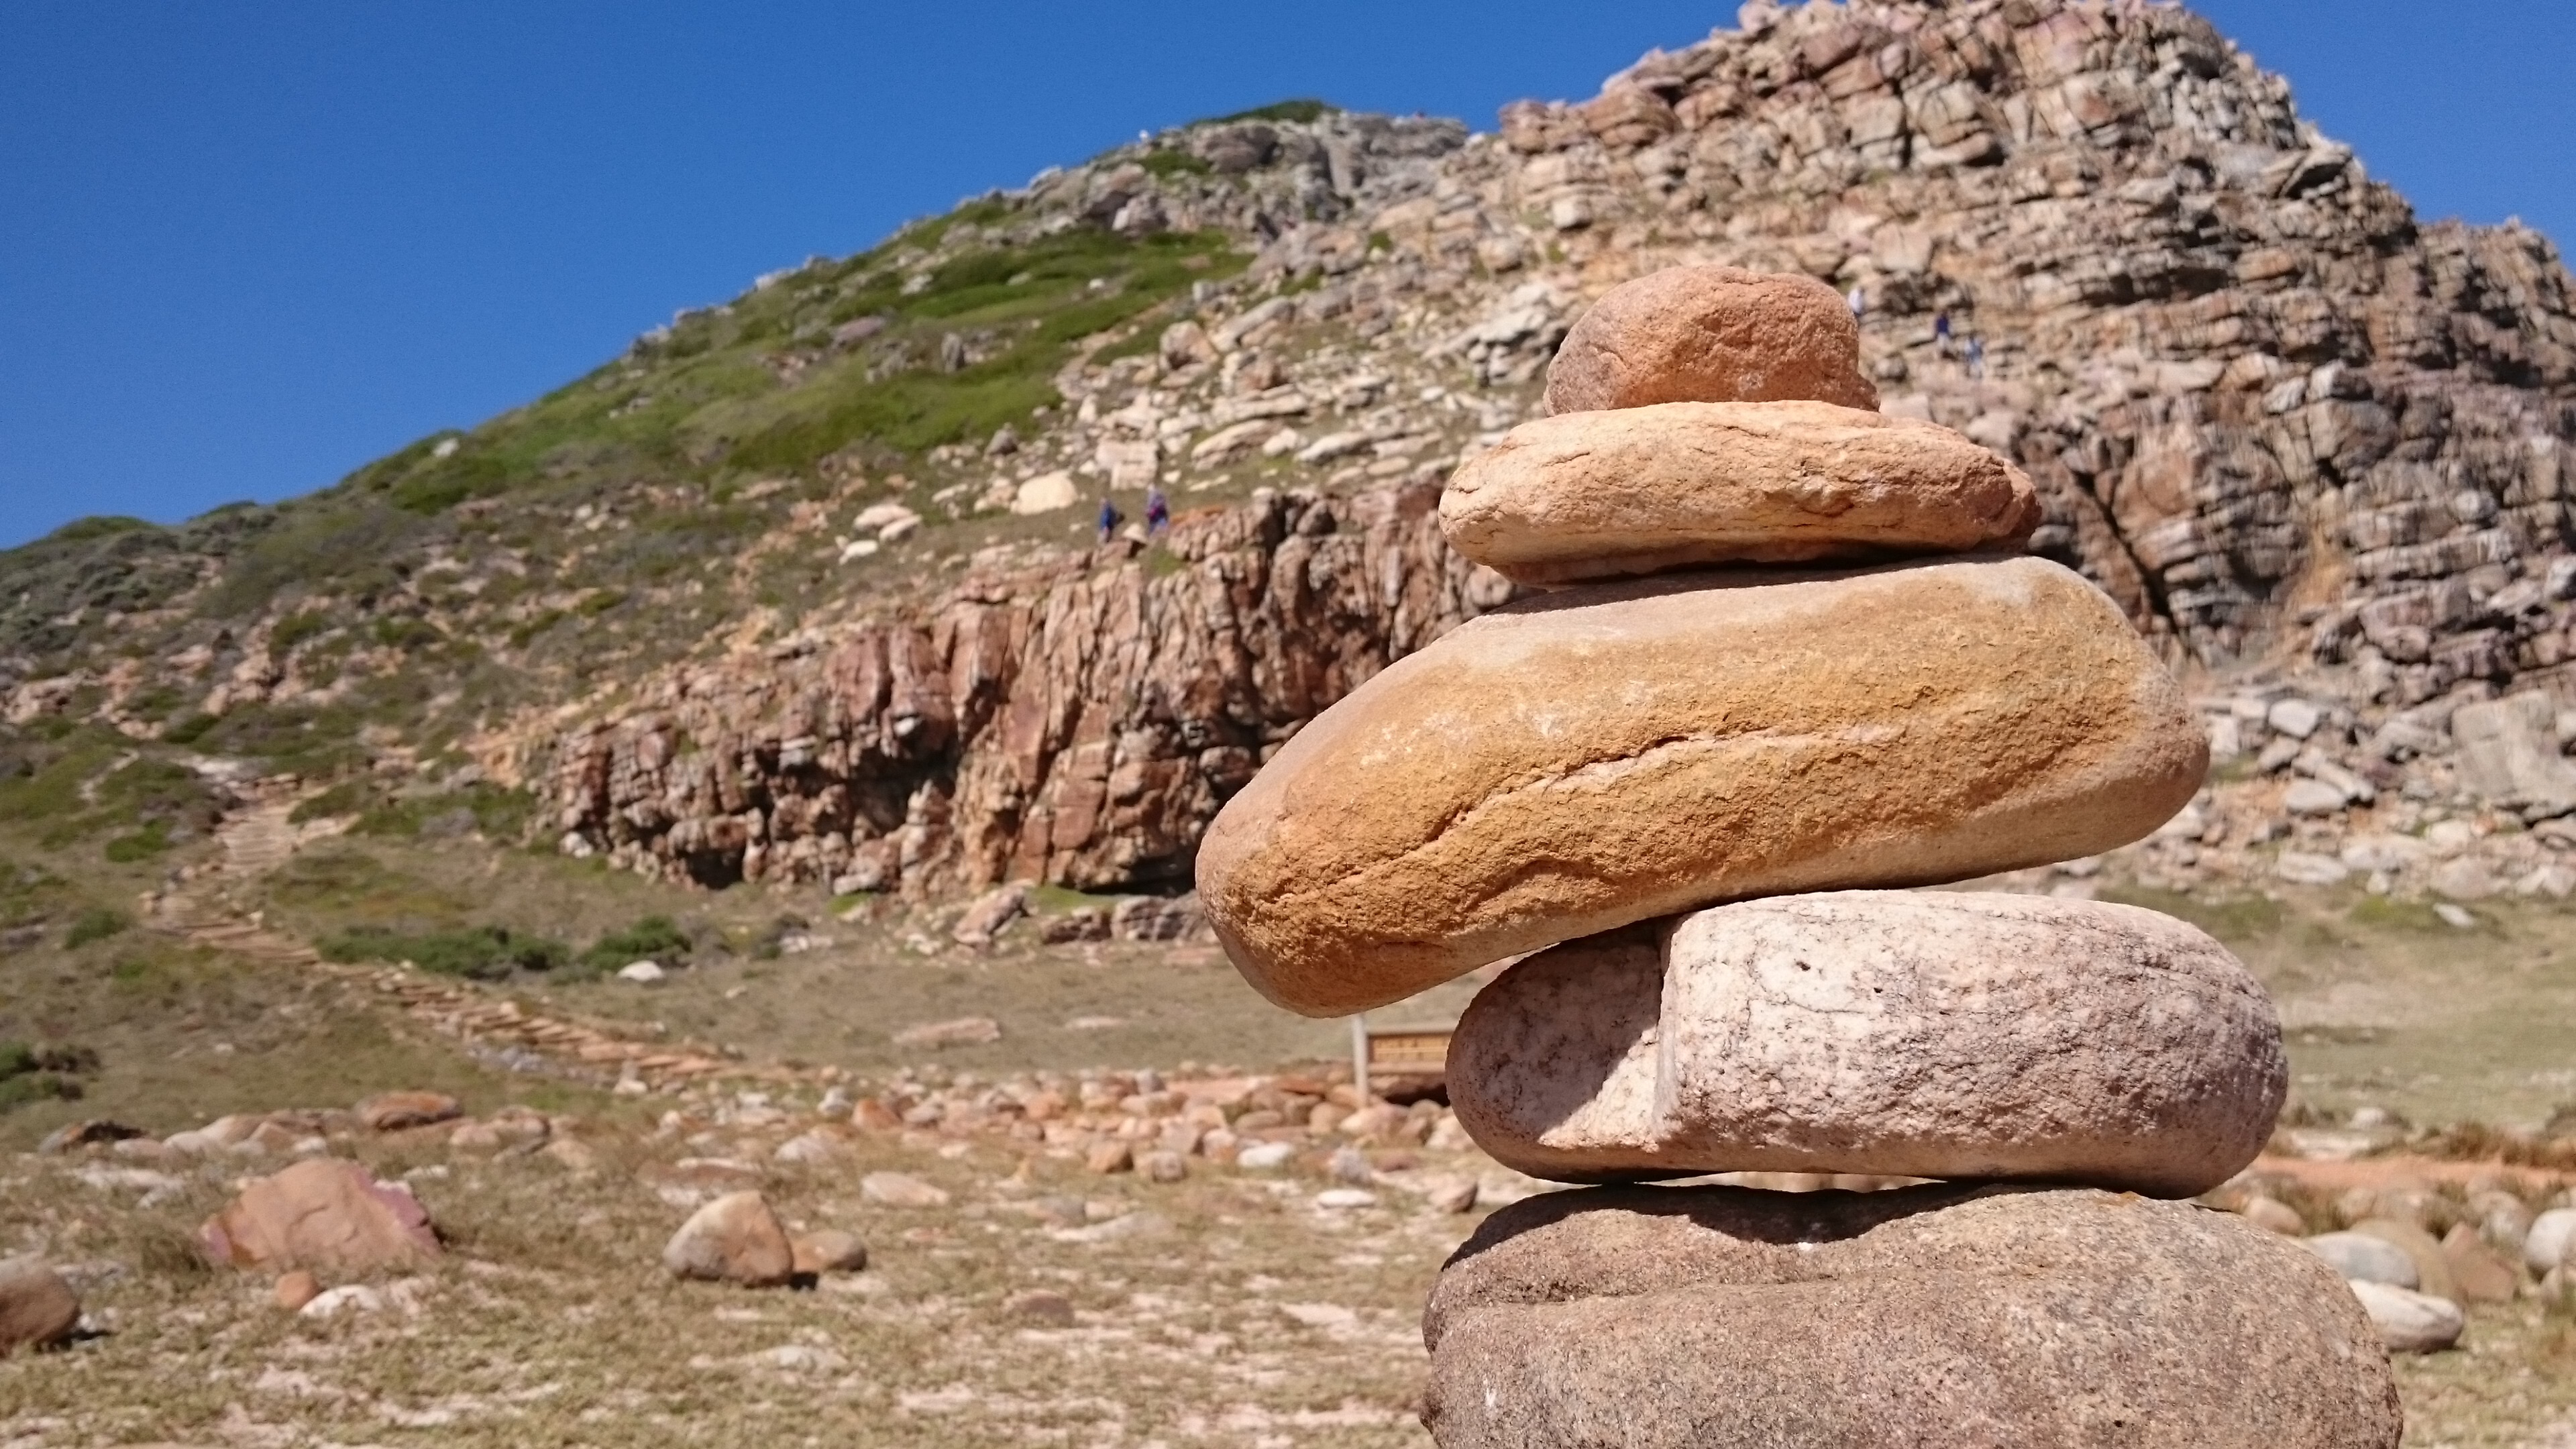
landscape, rock, wilderness, mountain, valley, formation, africa, soil, material, ridge, stones, geology, outcrop, badlands, boulder, plateau, wadi, bedrock, mountainous landforms, kappstadt, s dkapp